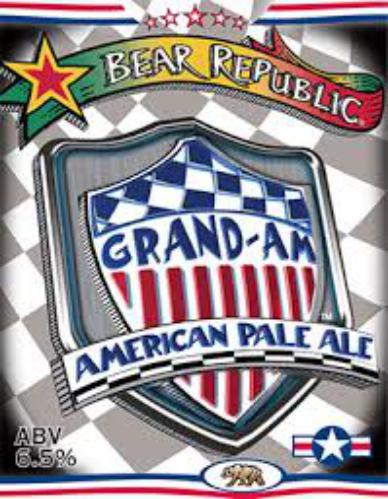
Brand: Bear Republic
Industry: Food